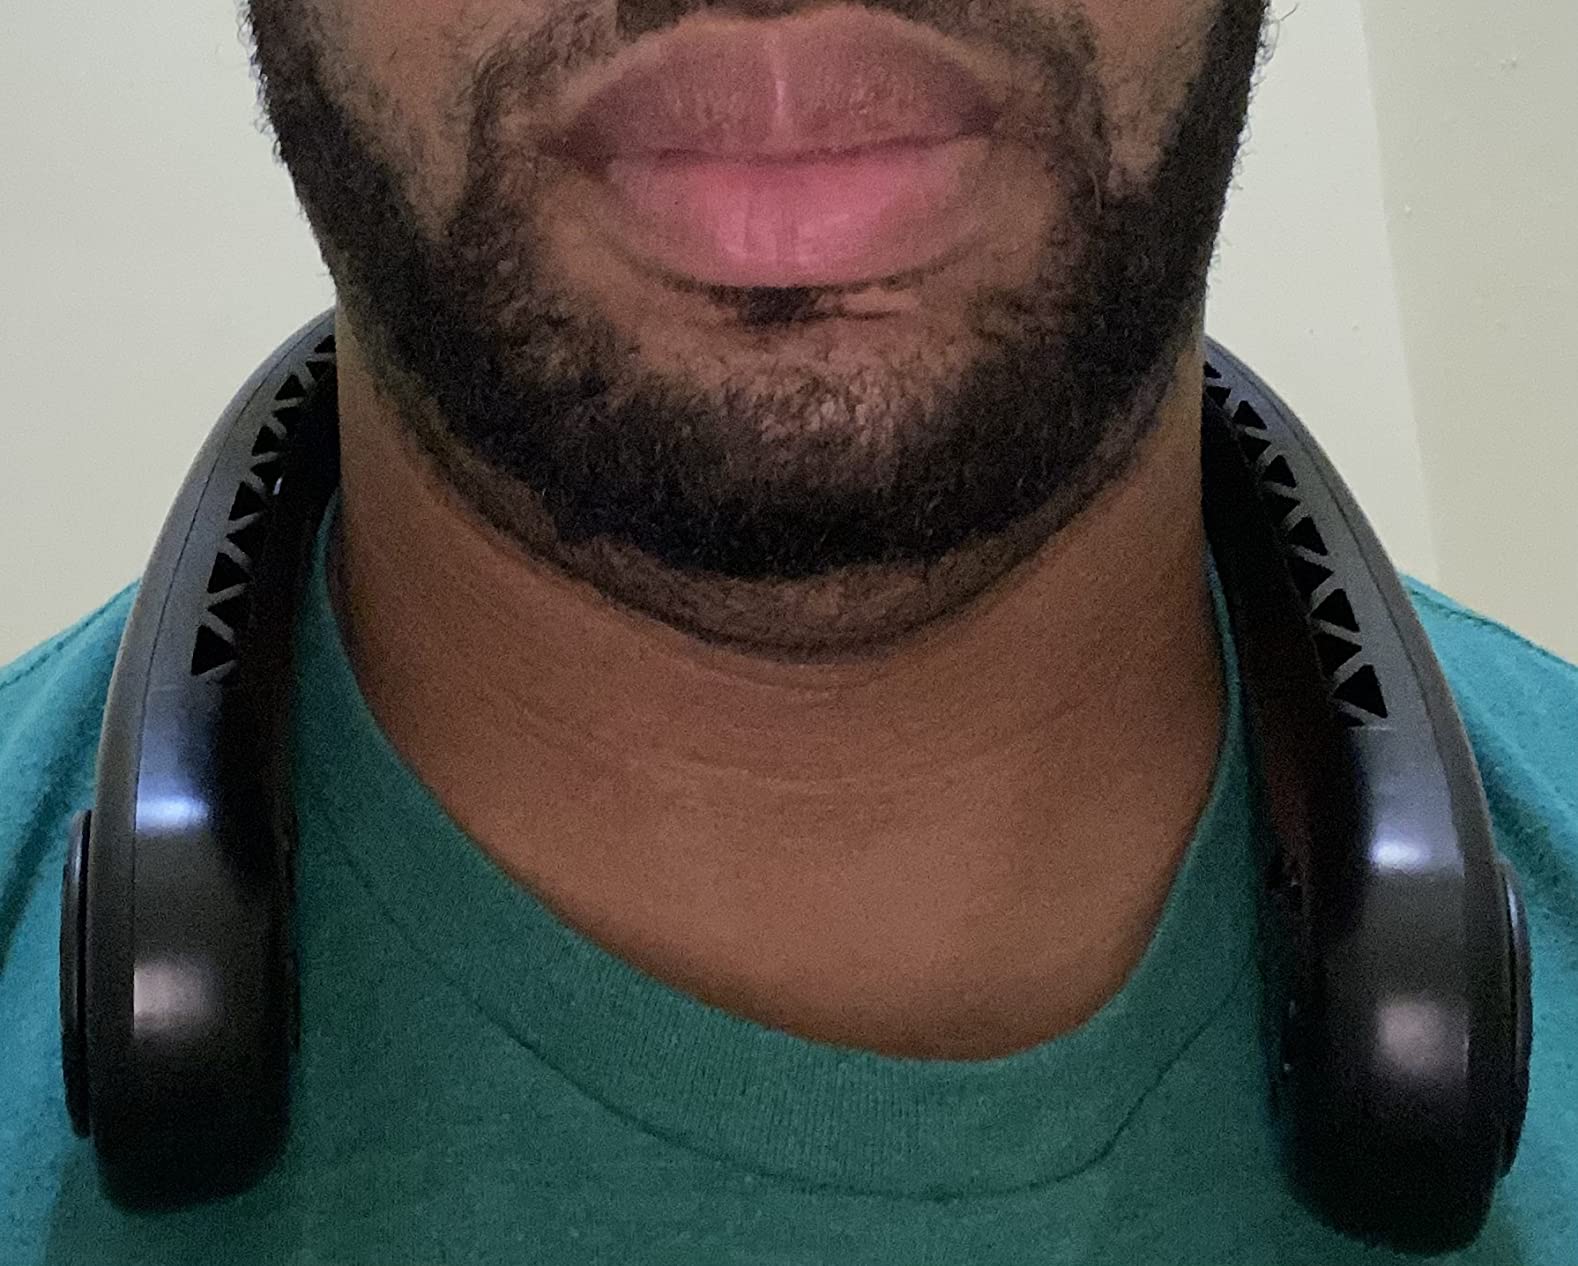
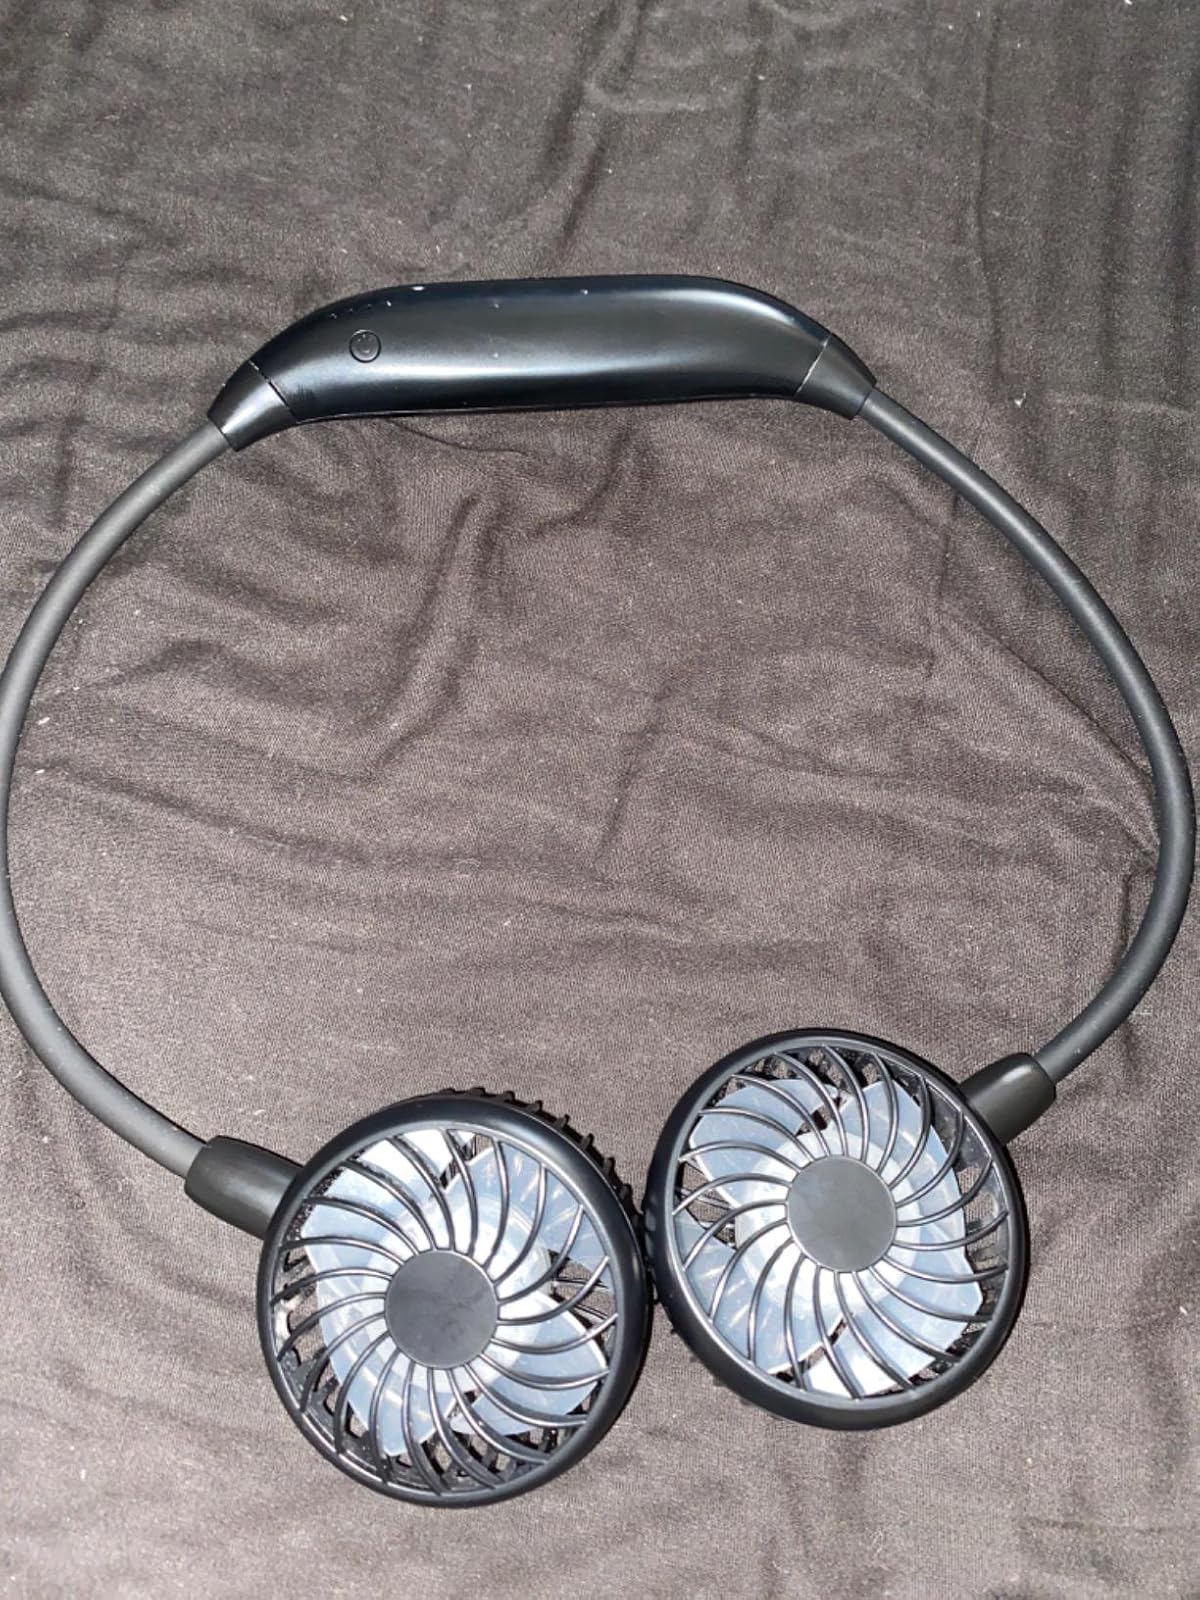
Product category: fan
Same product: no